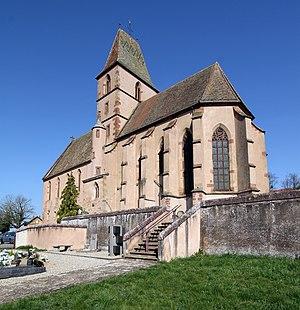
Église Sainte-Walburge de Walbourg